Apollon Limassol FC

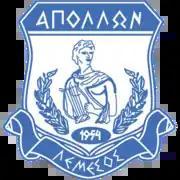

Apollon Limassol FC ("Apollon Lemesou") is a Cypriot sports club, based in Limassol. It has football, basketball and volleyball teams. Founded in 1954, Apollon FC currently plays in the Cypriot First Division and has won the championship title four times, the cup nine times and the Super Cup four times.